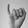
ASL letter: I